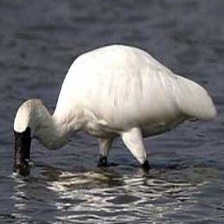
Species: BLACK FACED SPOONBILL
Scientific name: PLATALEA MINOR
ImageNet parent category: spoonbill